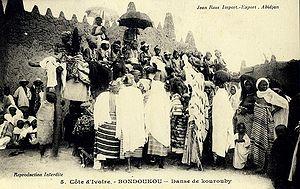
Bondoukou, Danse de kourouby - La danse du Kourouby est une fête qui marque la fin du mois sacré du Ramadhan dans la religion musulmane. On la célèbre la nuit du destin ou le jour du Laïlat ul kadr.